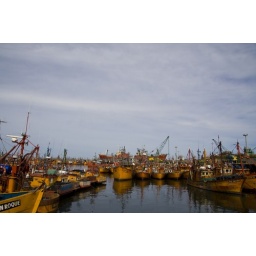
orange boats in harbor